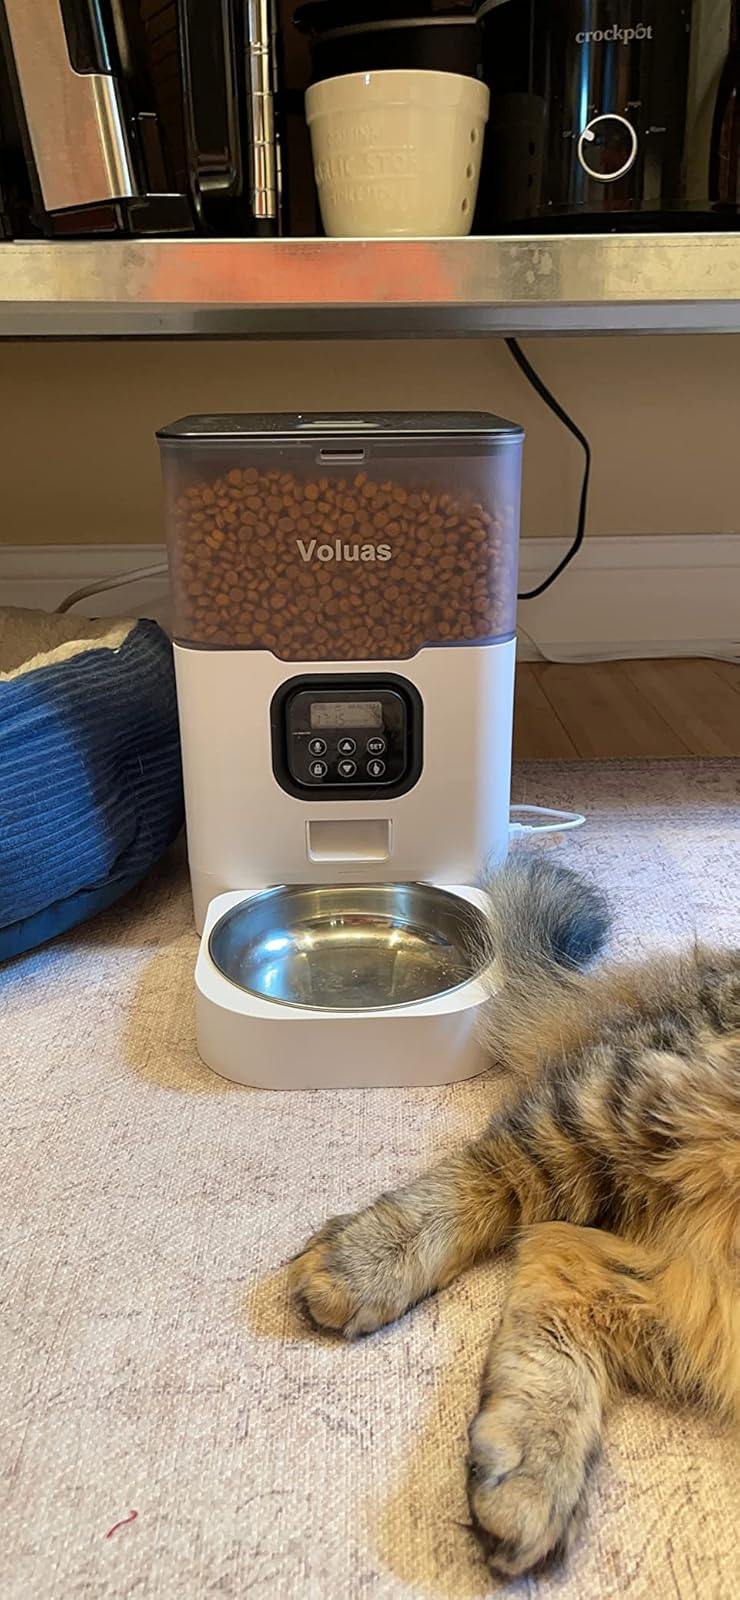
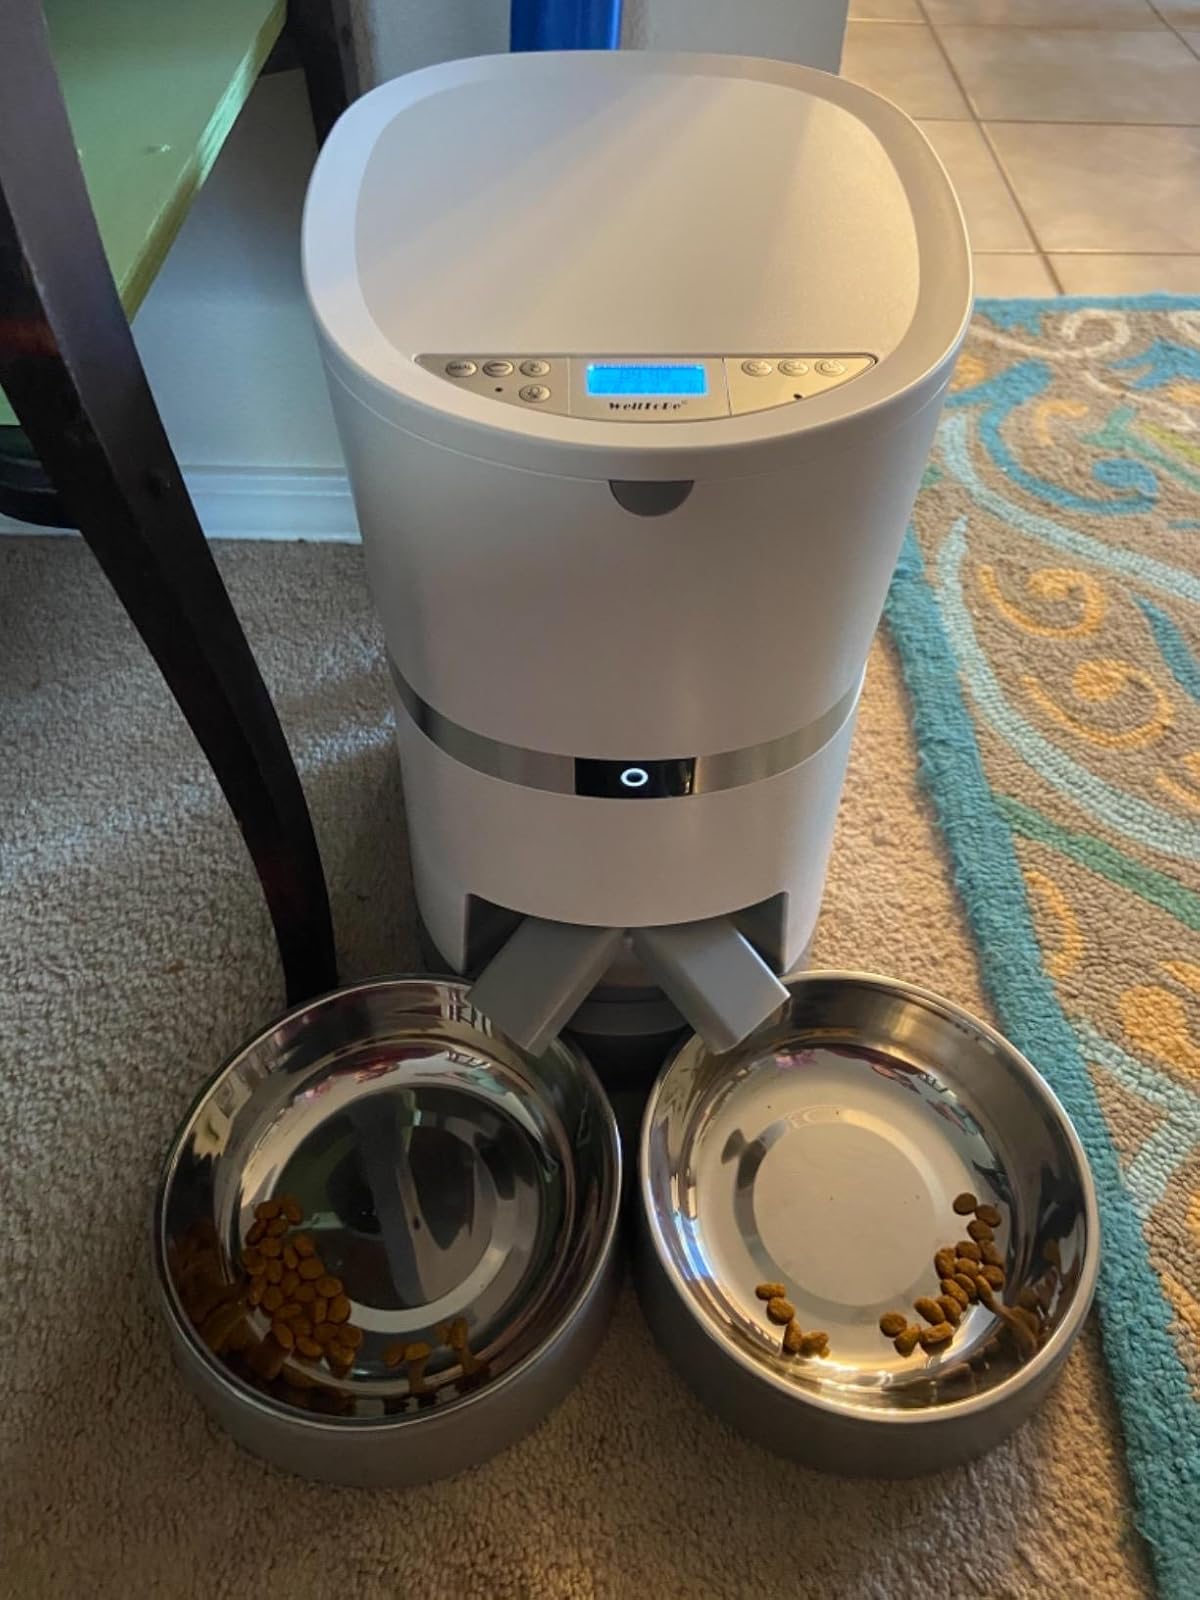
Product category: items_feeder
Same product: no